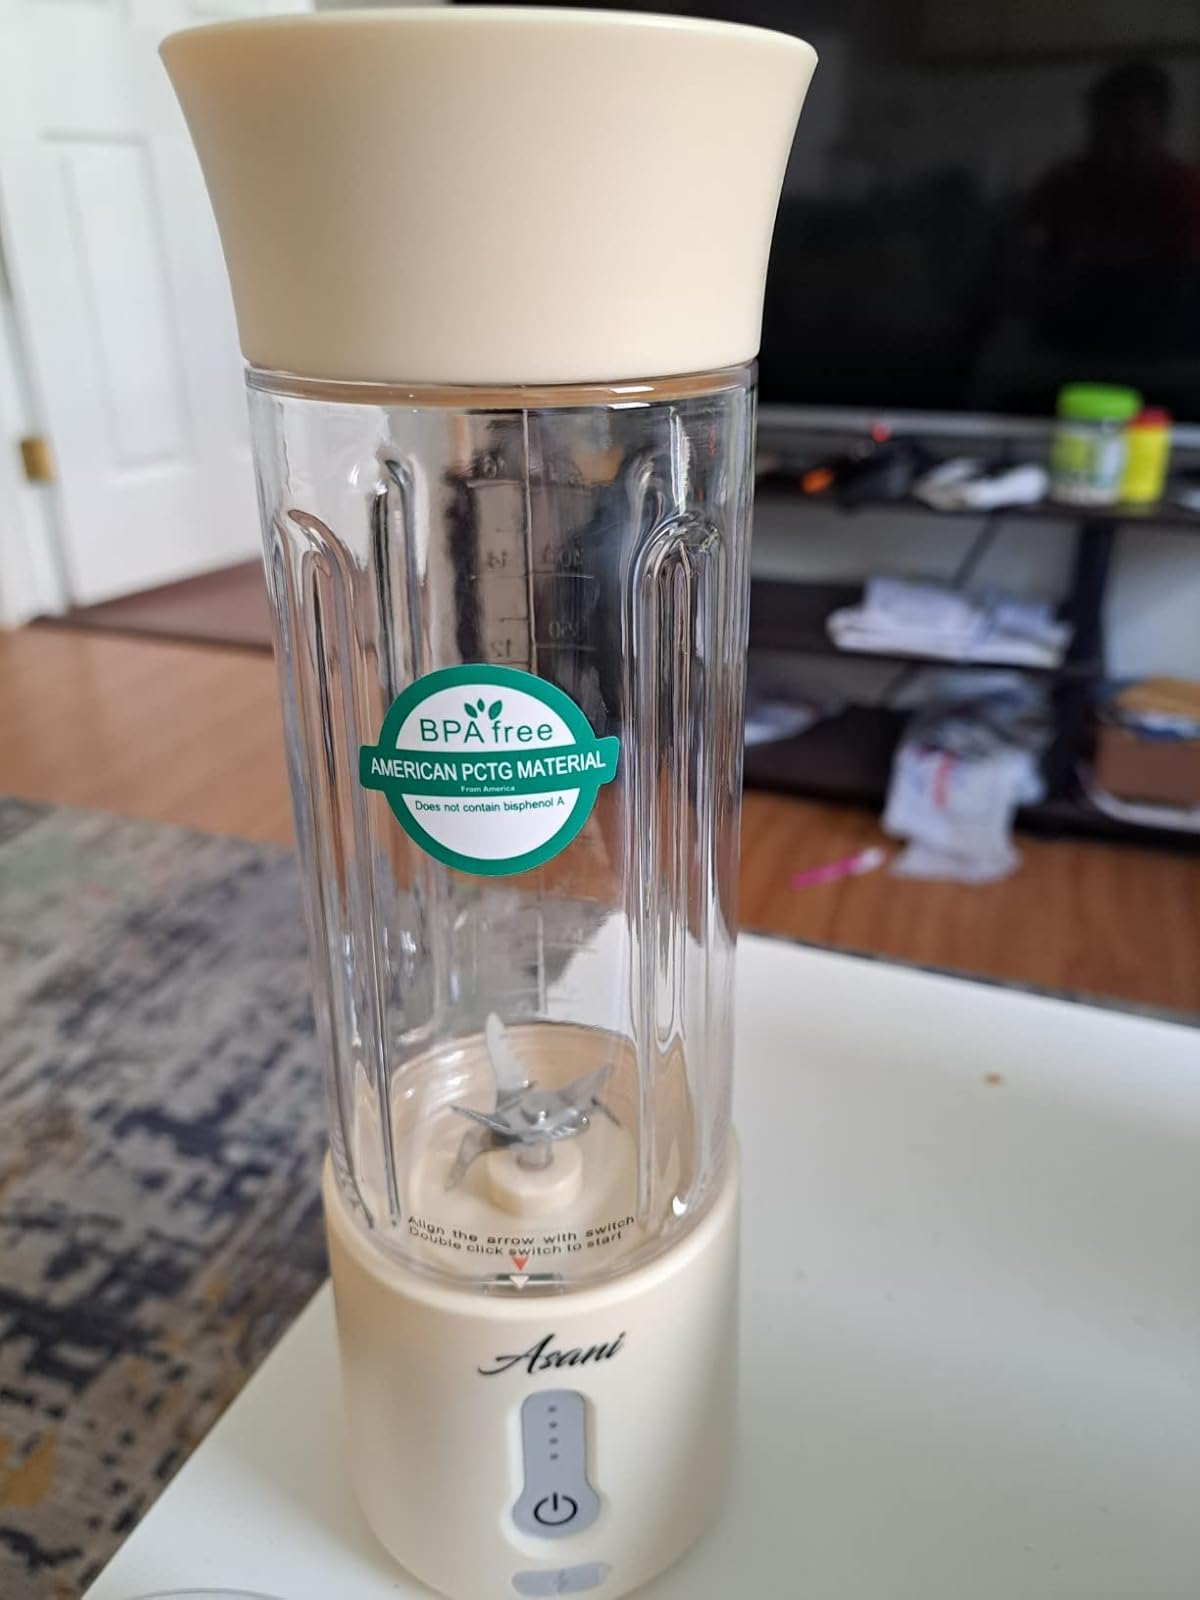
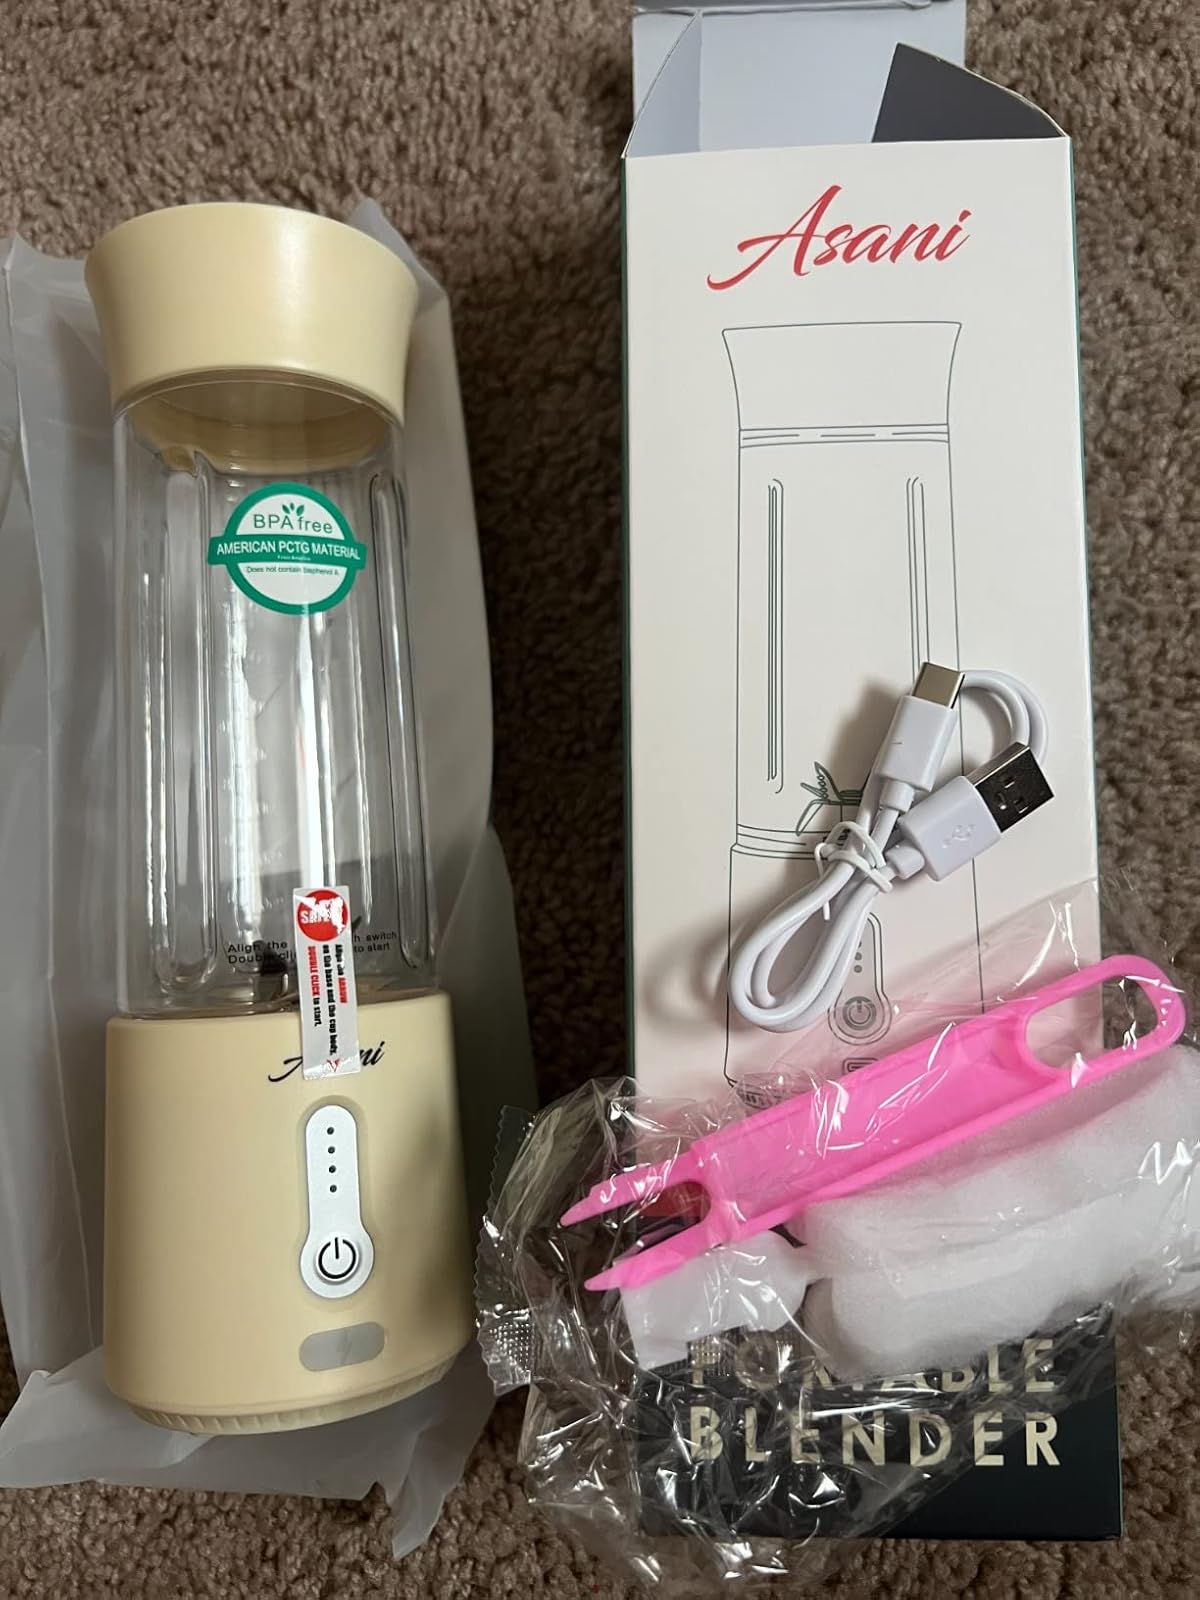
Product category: items_blender
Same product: yes